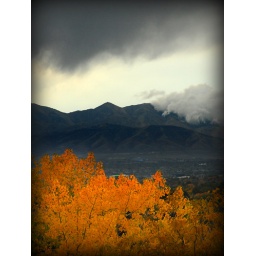
yellow tree in foreground salt lake valley behind